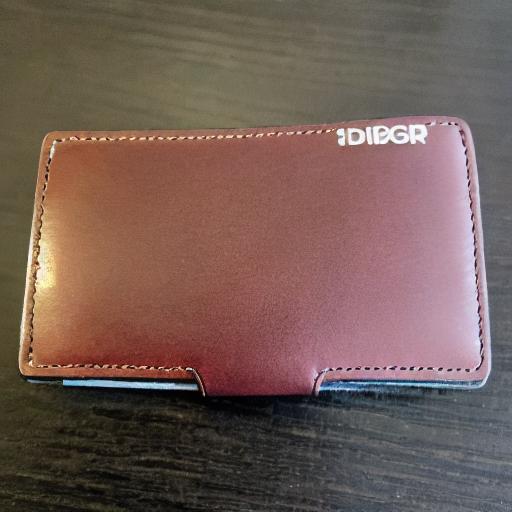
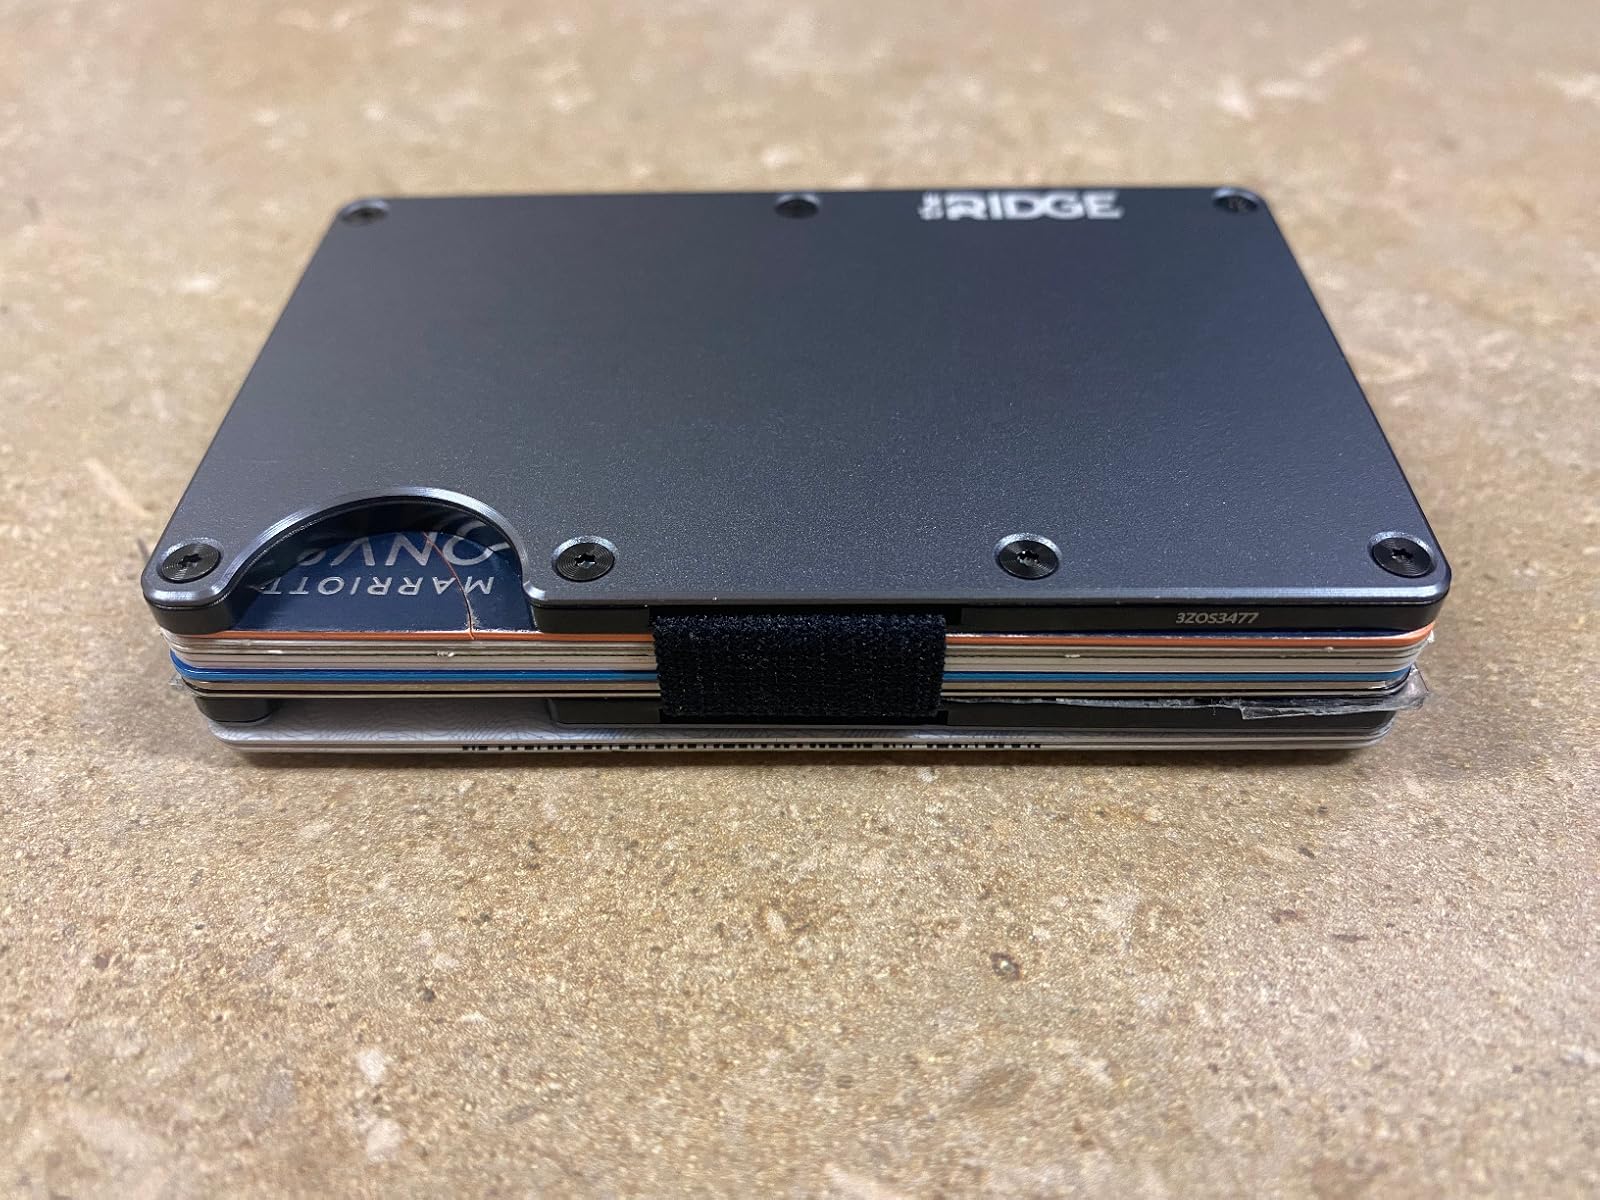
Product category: accessories_wallet
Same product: no